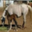
Label: horse